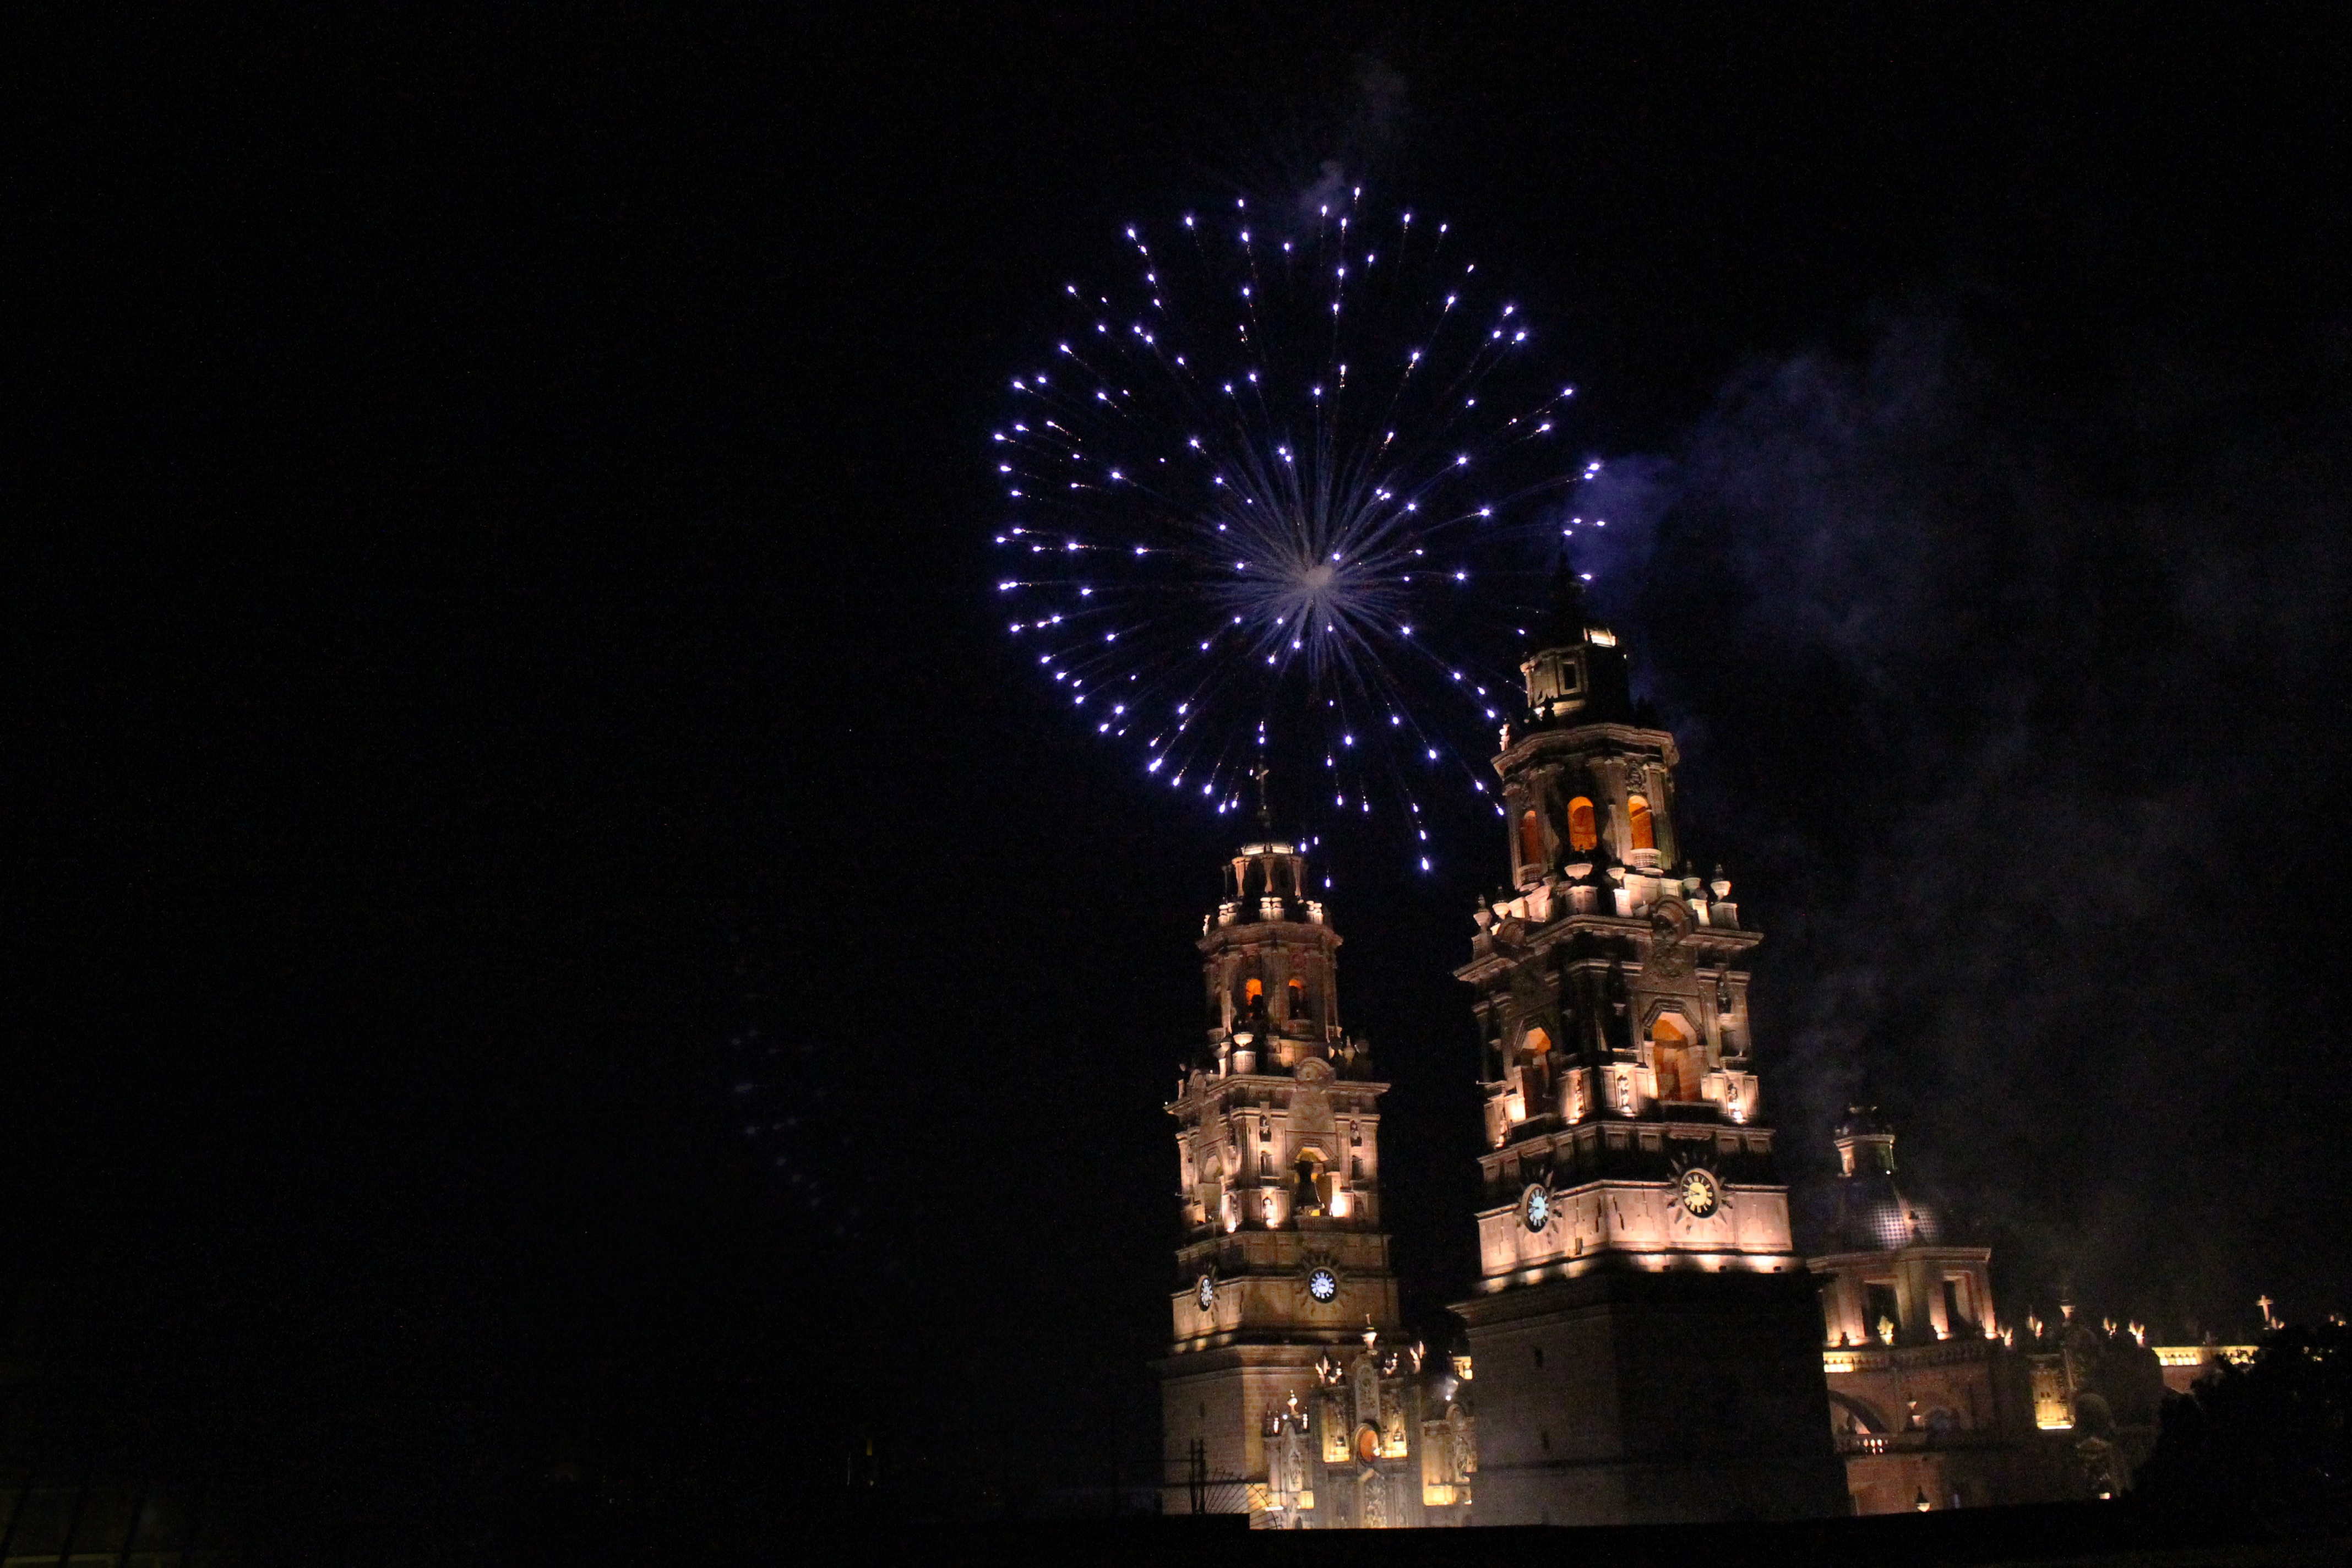
night, recreation, fireworks, event, outdoor recreation